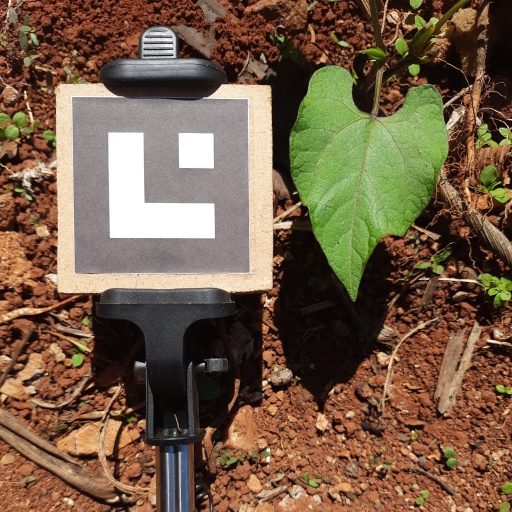
Observations: wavy surface, no eating holes, under sunlight